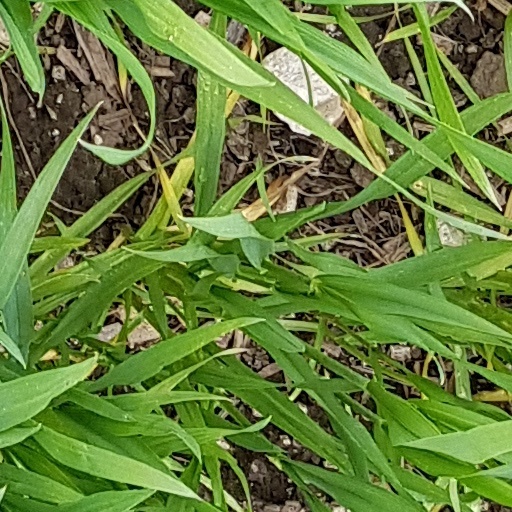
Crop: wheat